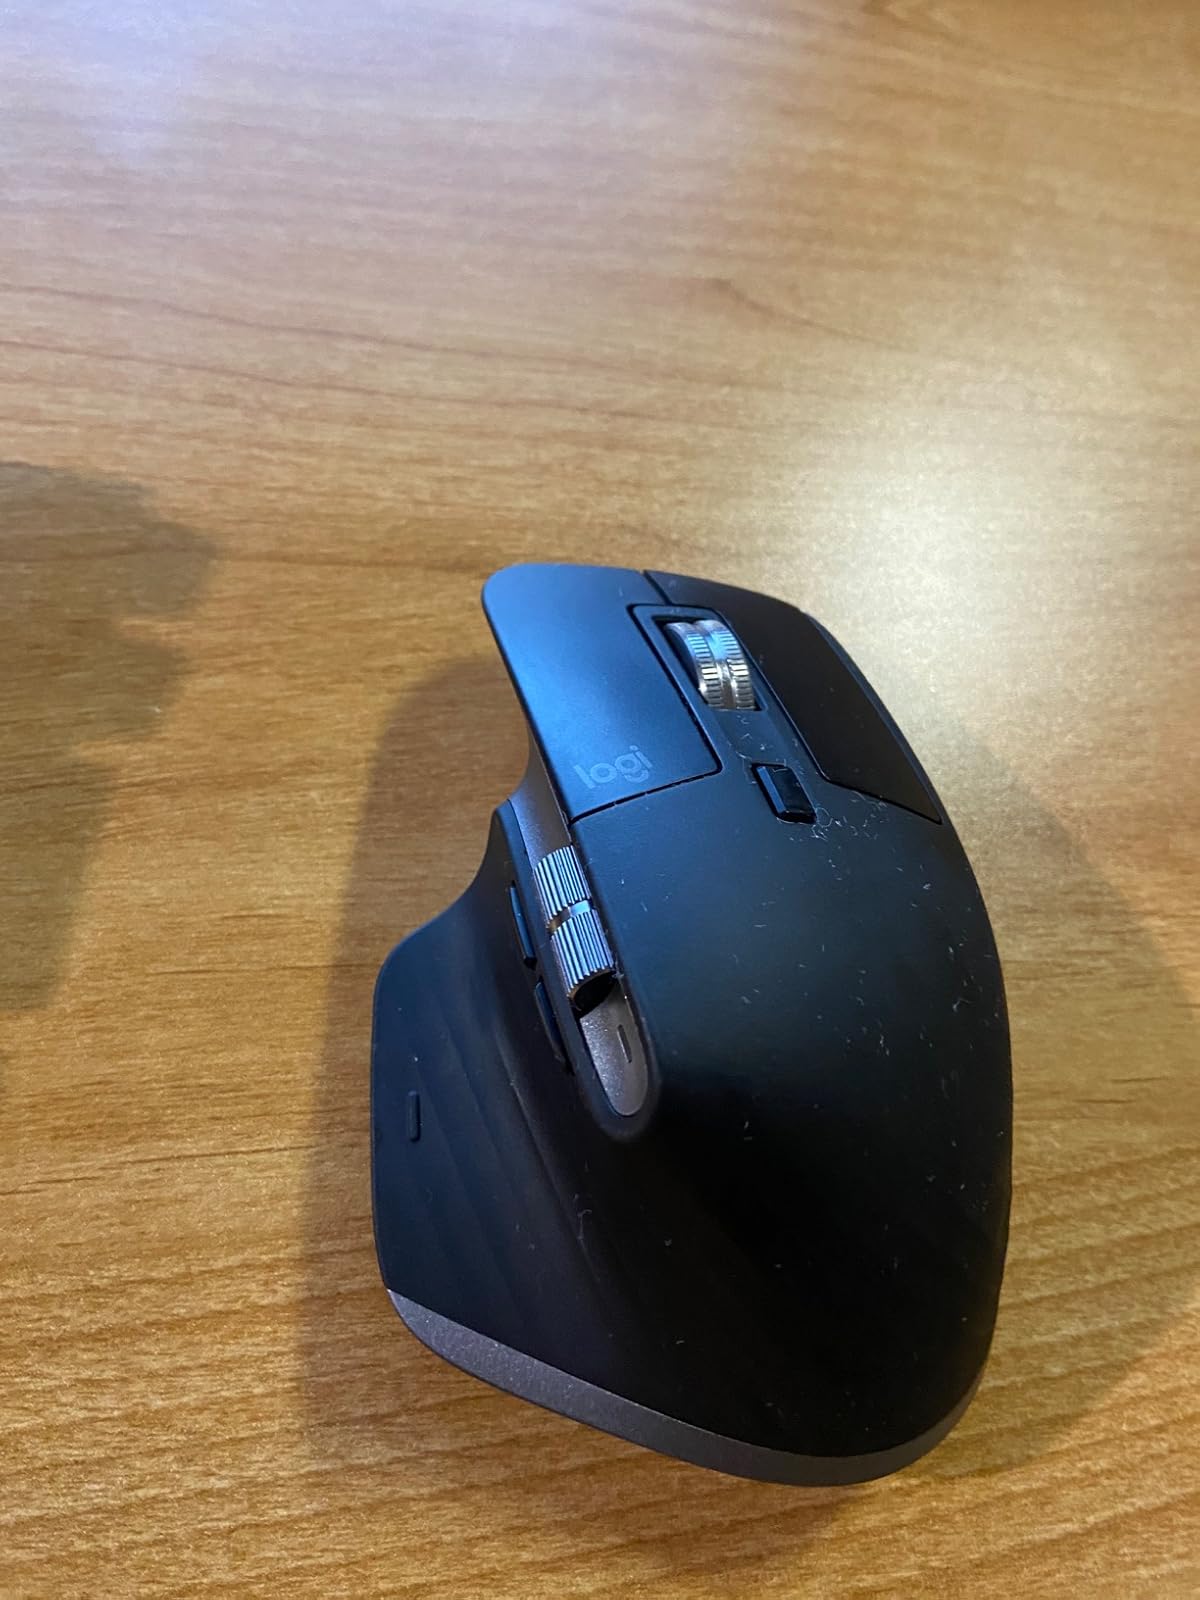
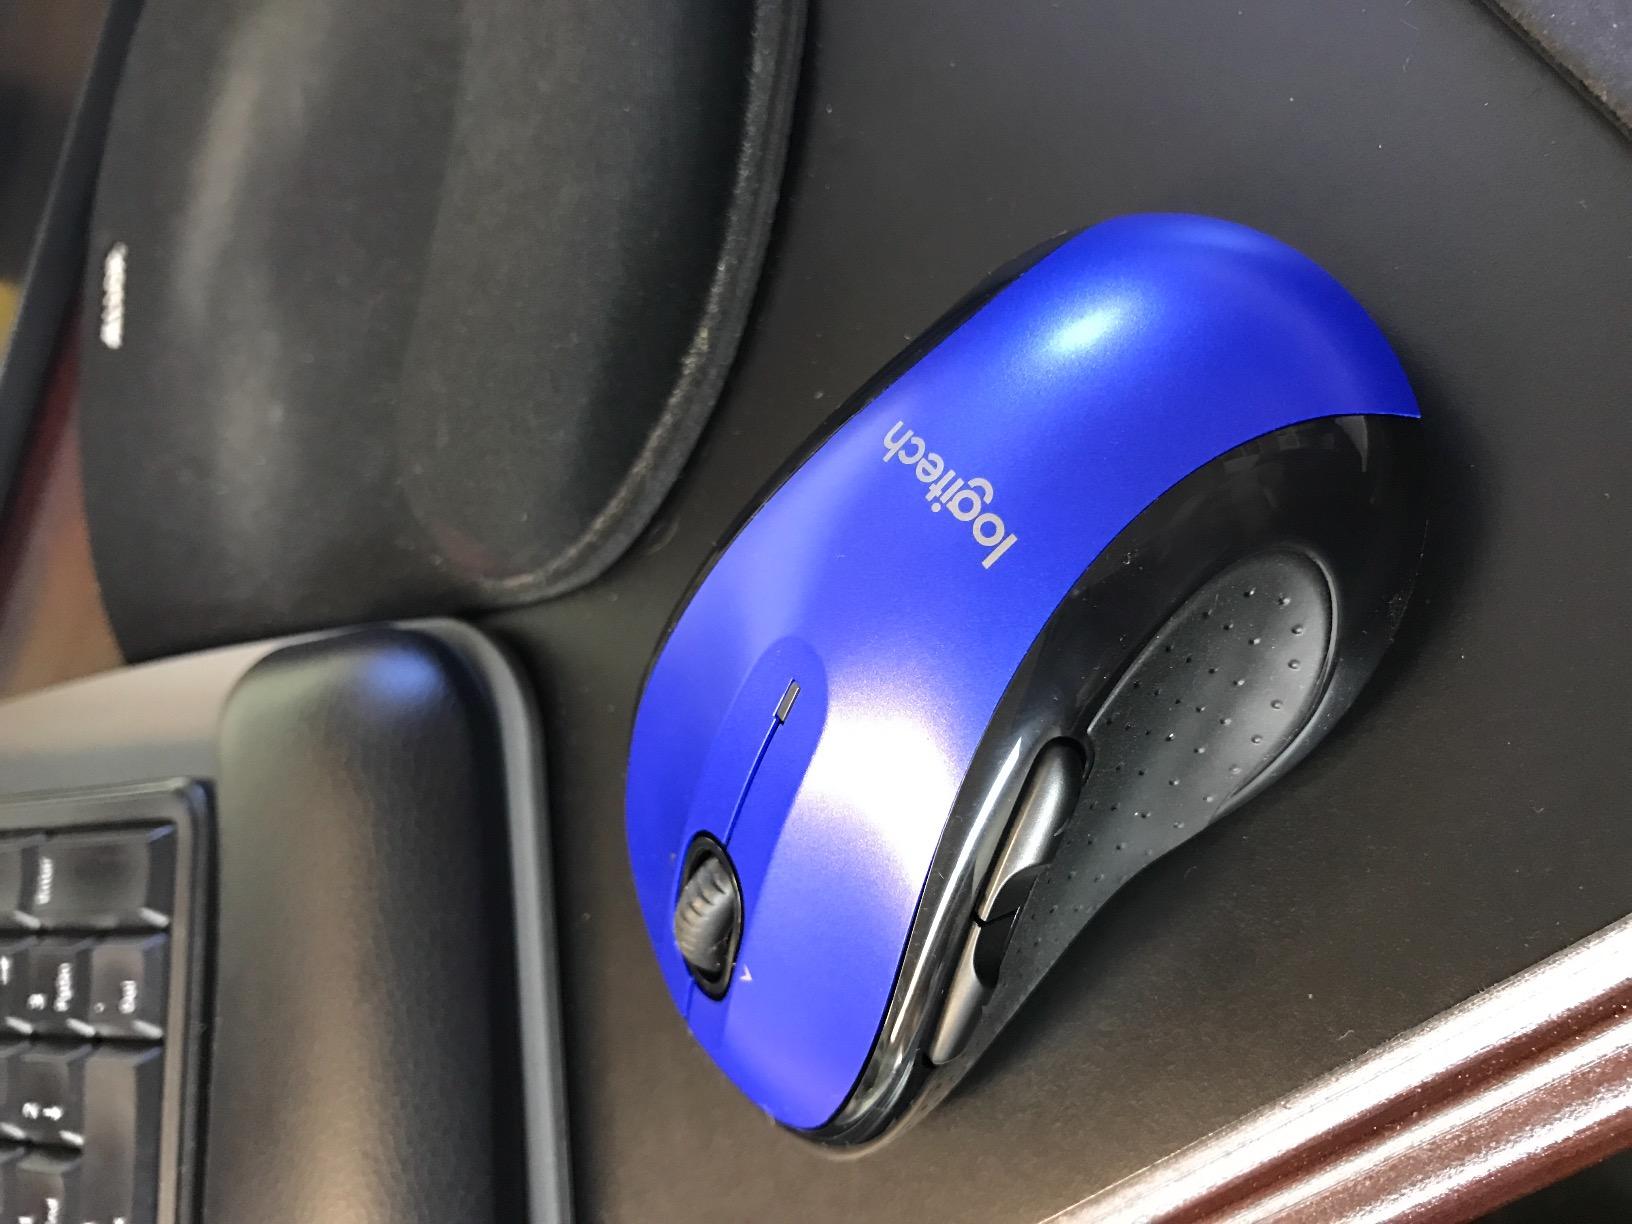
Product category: mouse
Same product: no